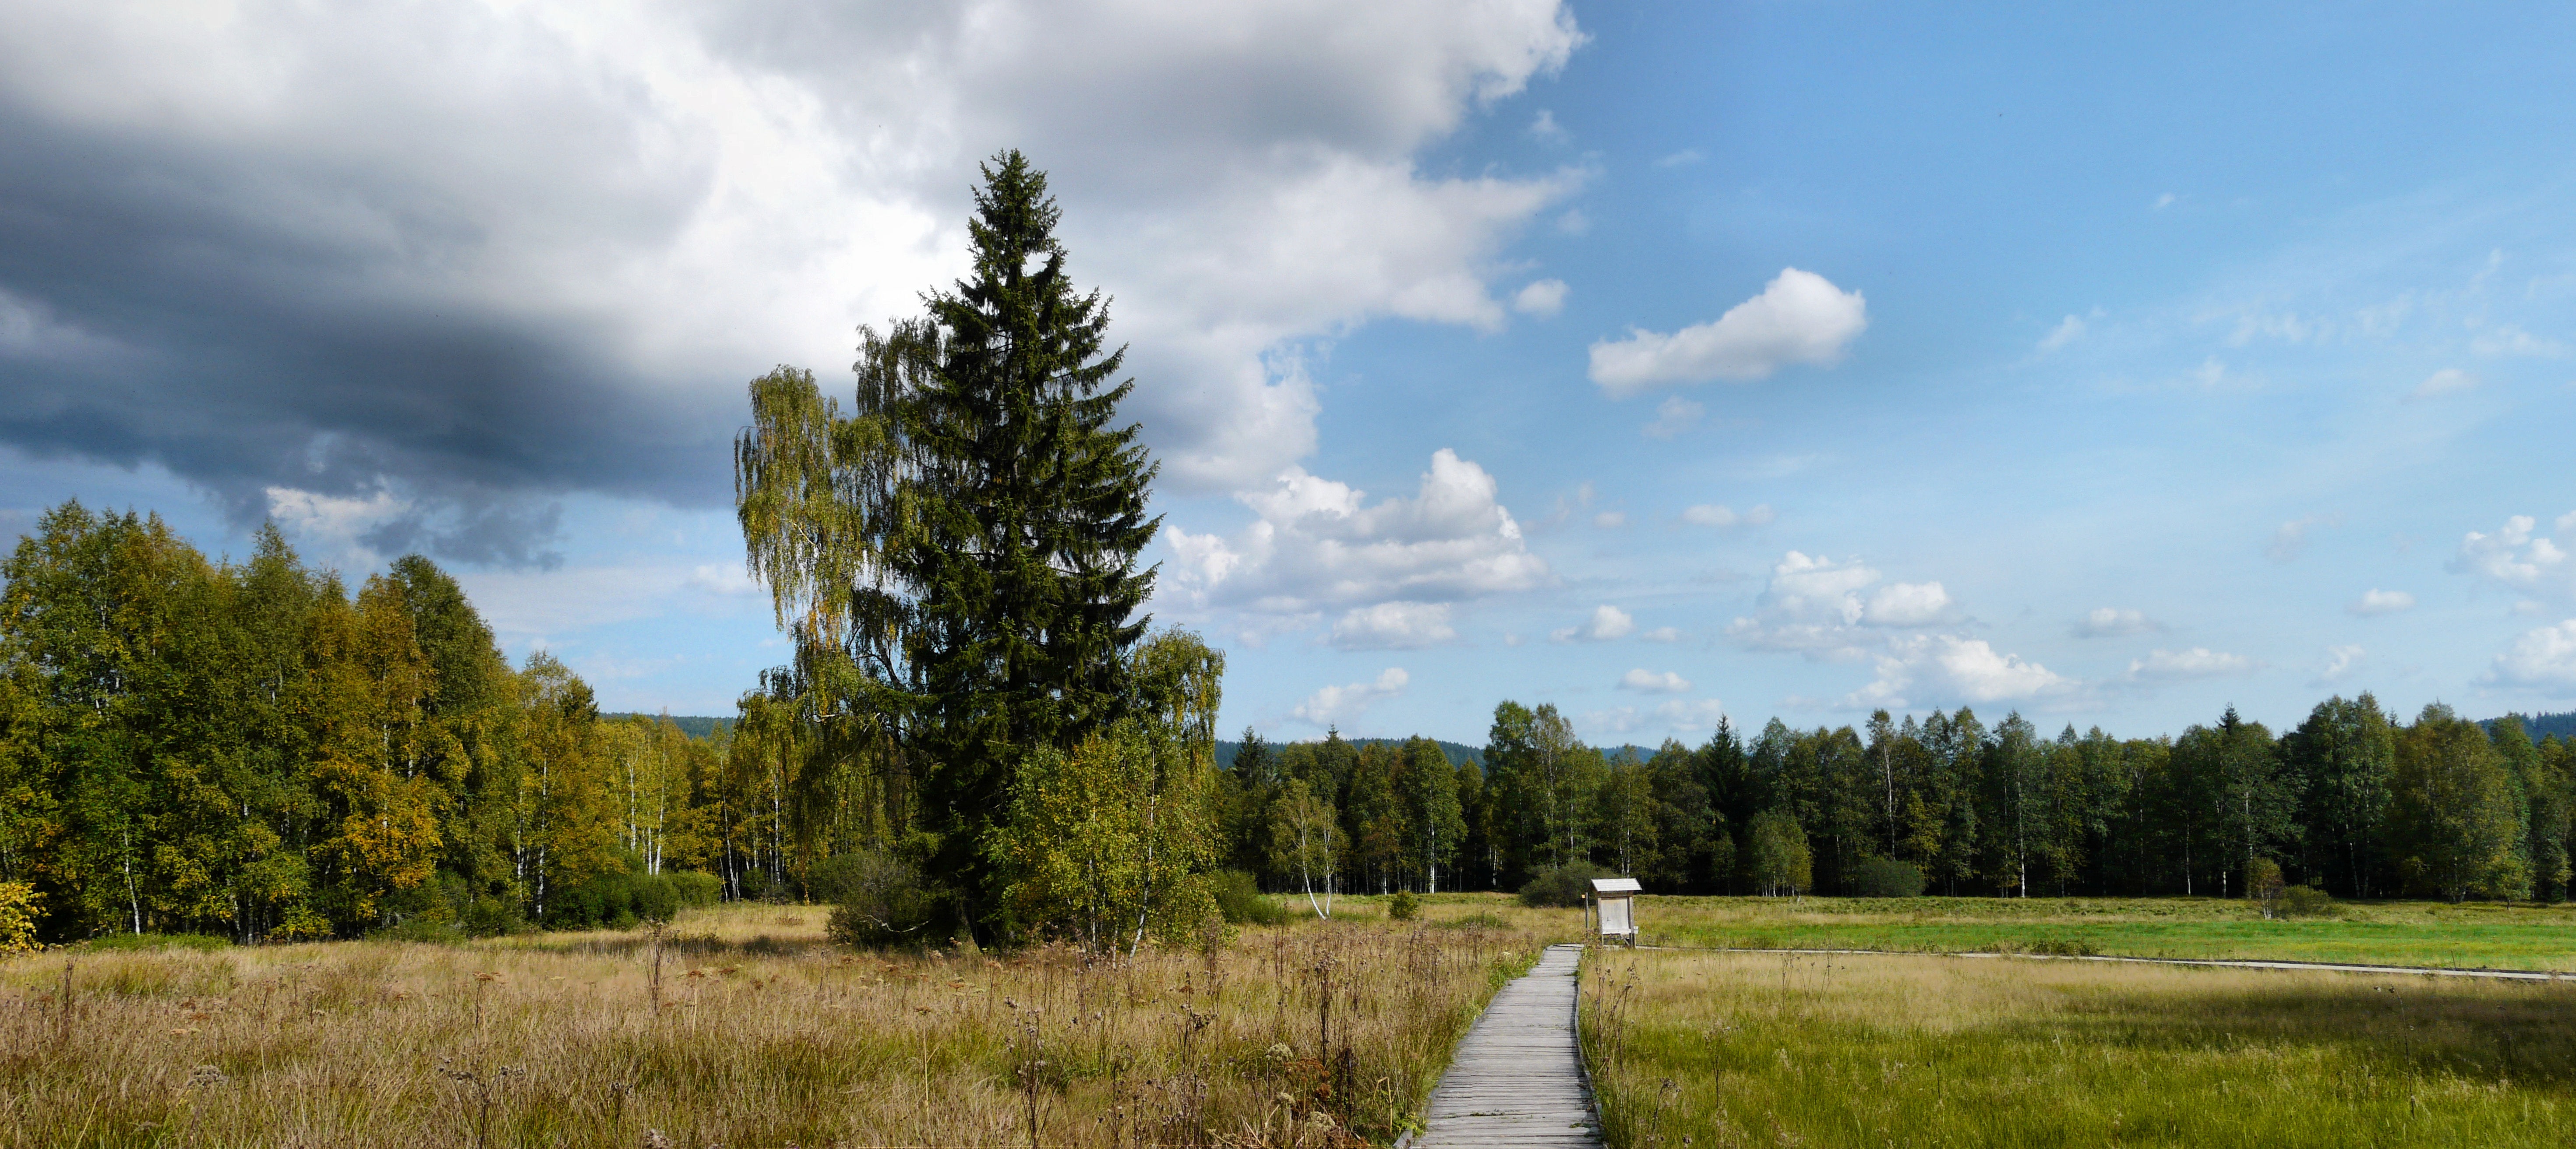
landscape, tree, nature, forest, grass, cloud, plant, sky, field, meadow, prairie, pasture, peace, tourism, grassland, wetland, habitat, ecosystem, rural area, umava, natural environment, woody plant